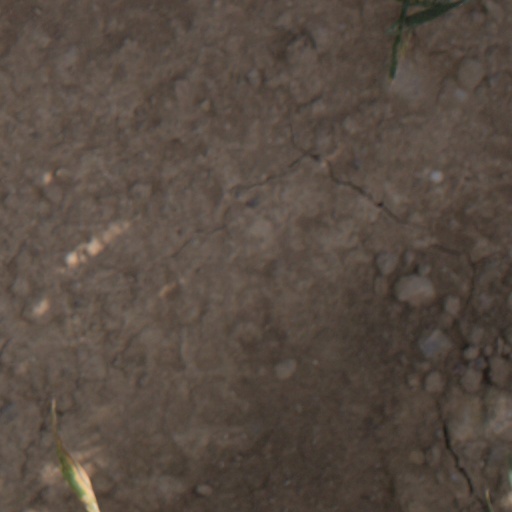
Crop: wheat